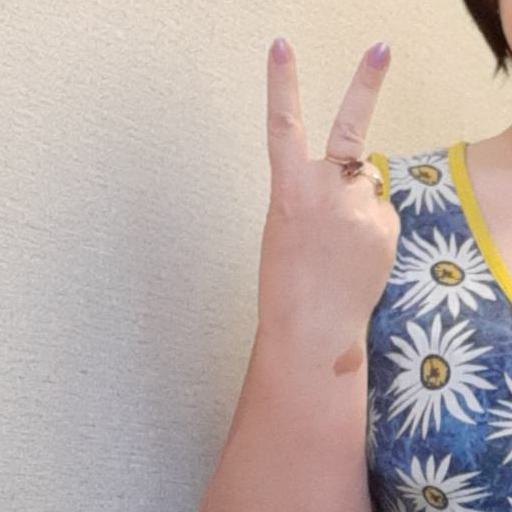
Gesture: peace_inverted